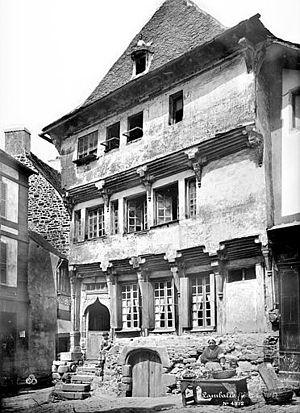
La maison du Bourreau à Lamballe, photographiée par Séraphin-Médéric Mieusement.
Le musée Mathurin-Méheut est situé à Lamballe, dans le département des Côtes-d'Armor. Il est consacré au peintre, décorateur, illustrateur, céramiste et sculpteur Mathurin Méheut, natif de la ville.